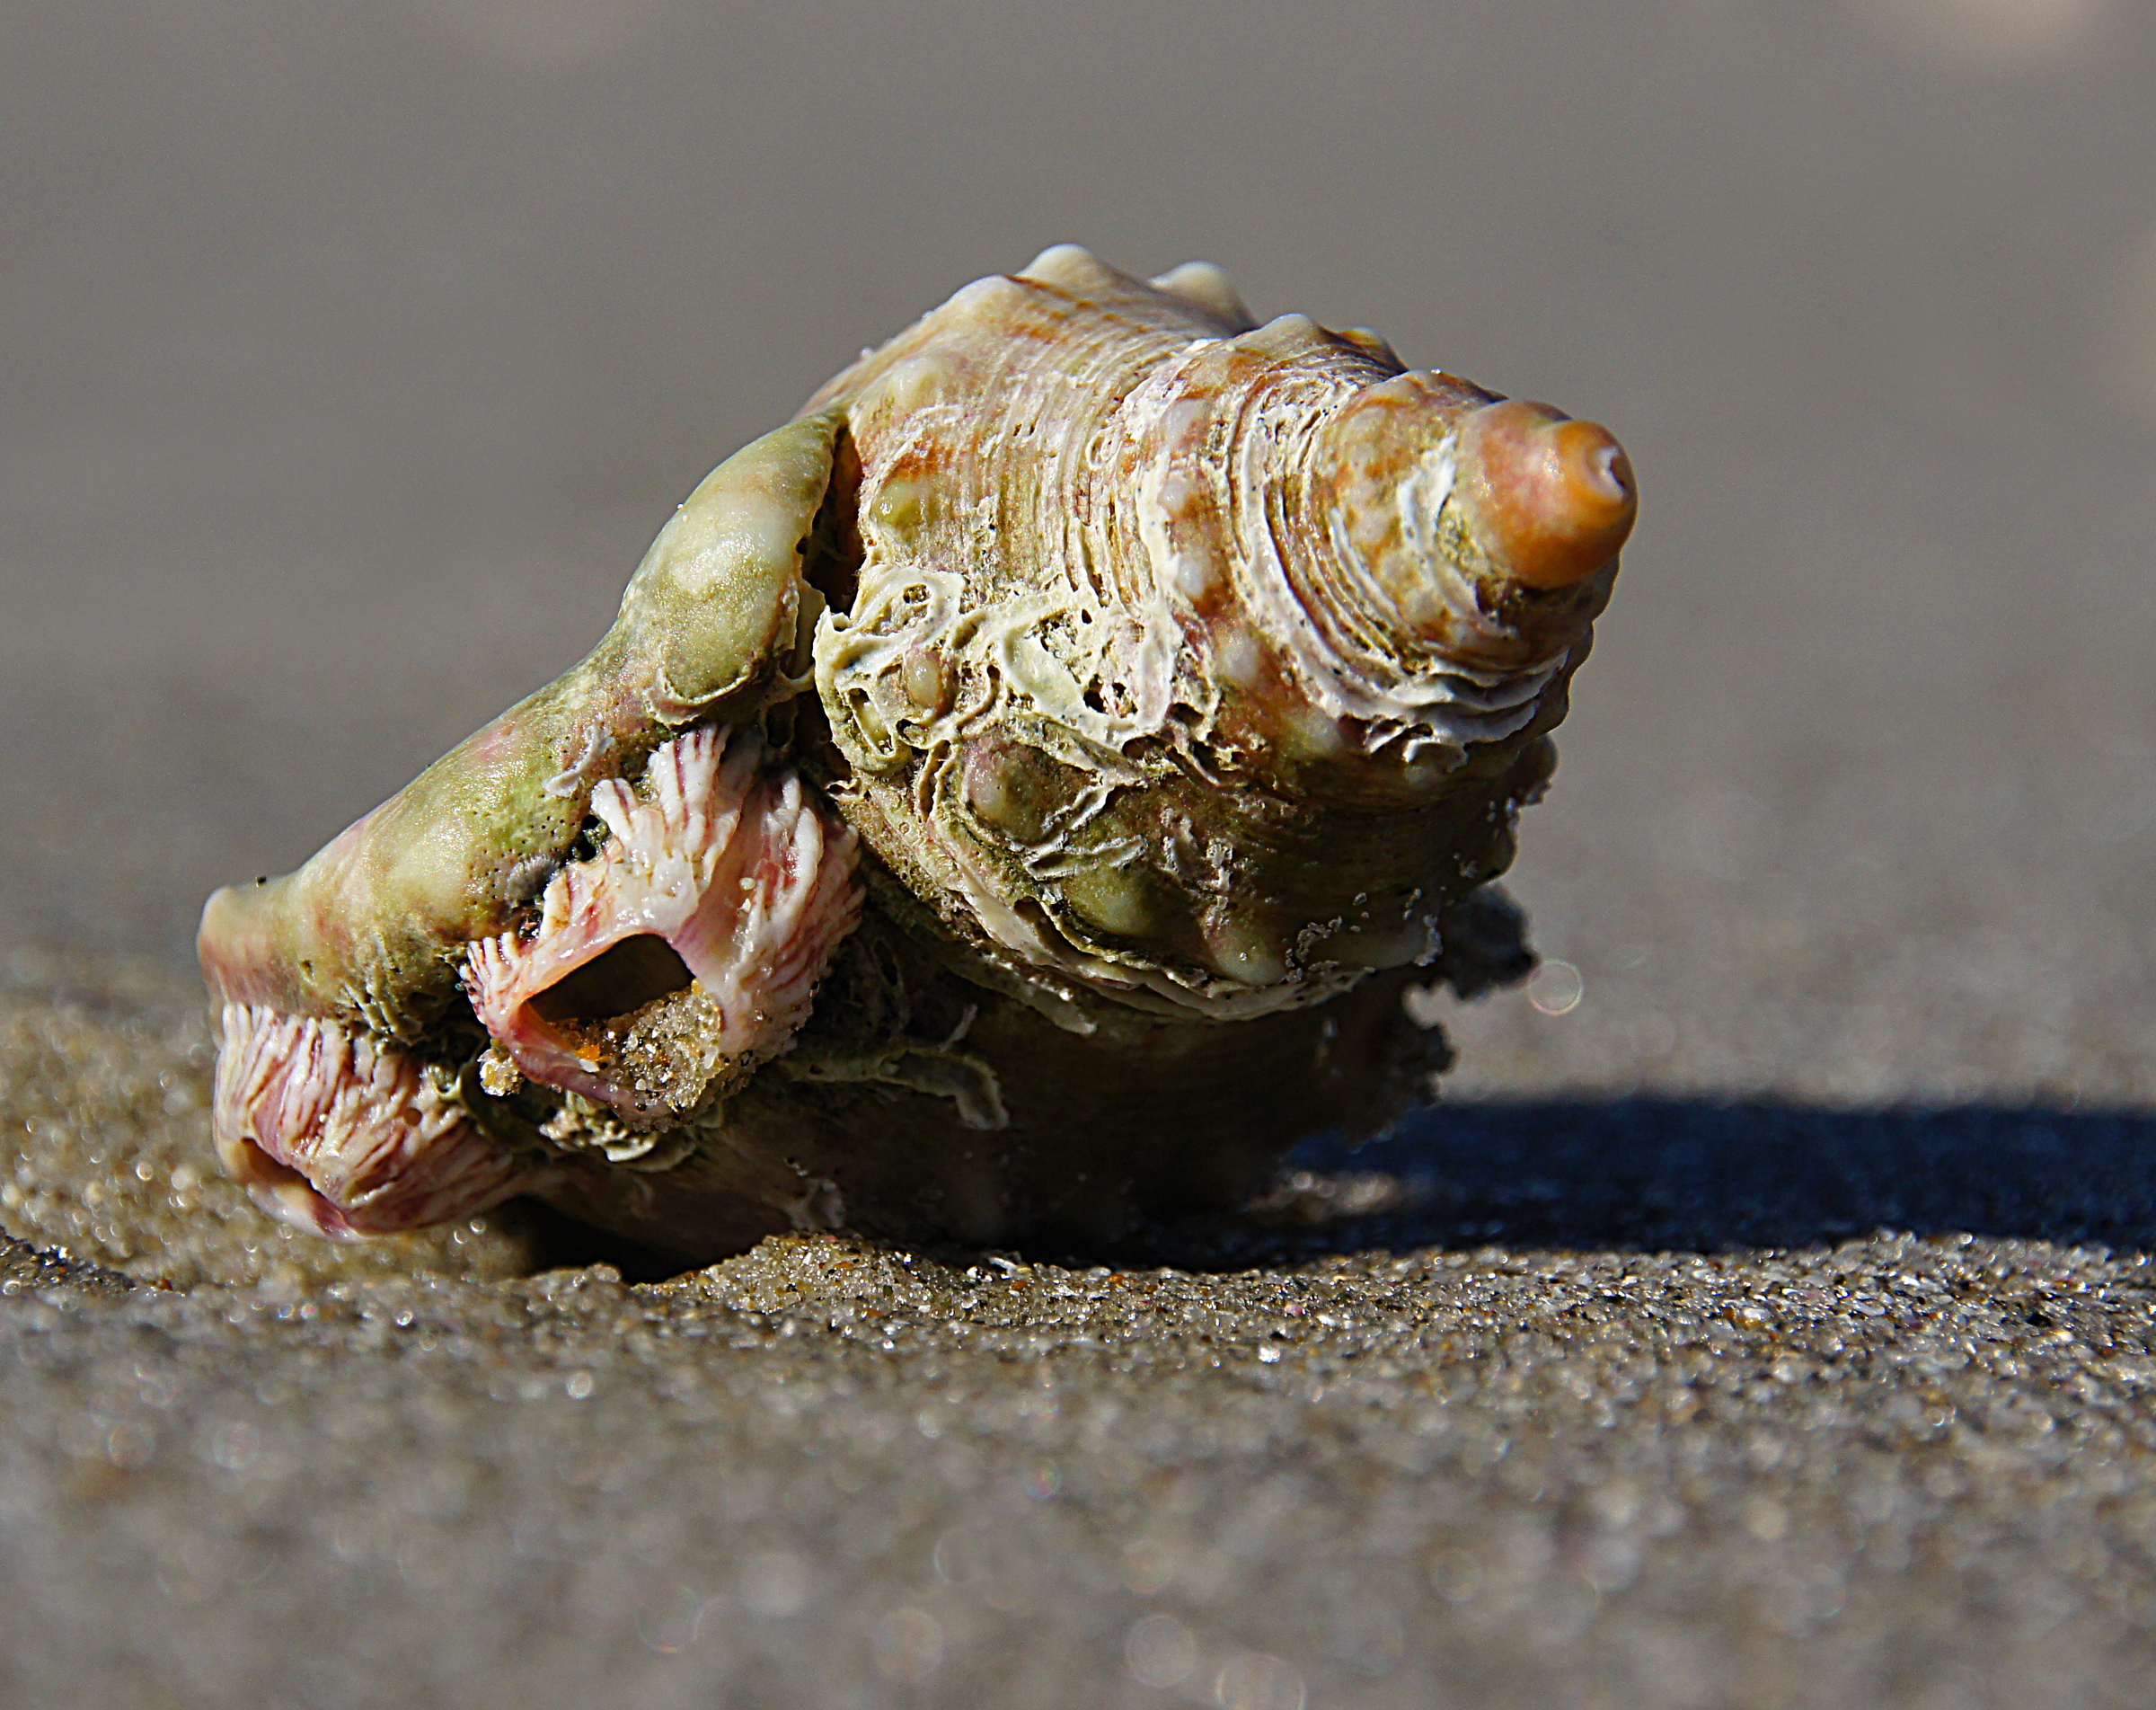
beach, nature, leaf, insect, fauna, invertebrate, close up, shells, publicdomain, sonyalpha, macro photography